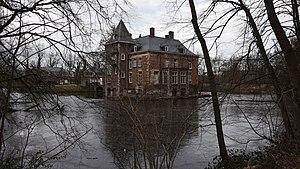
Le château de Bueren est un château situé dans la commune belge de Melle.